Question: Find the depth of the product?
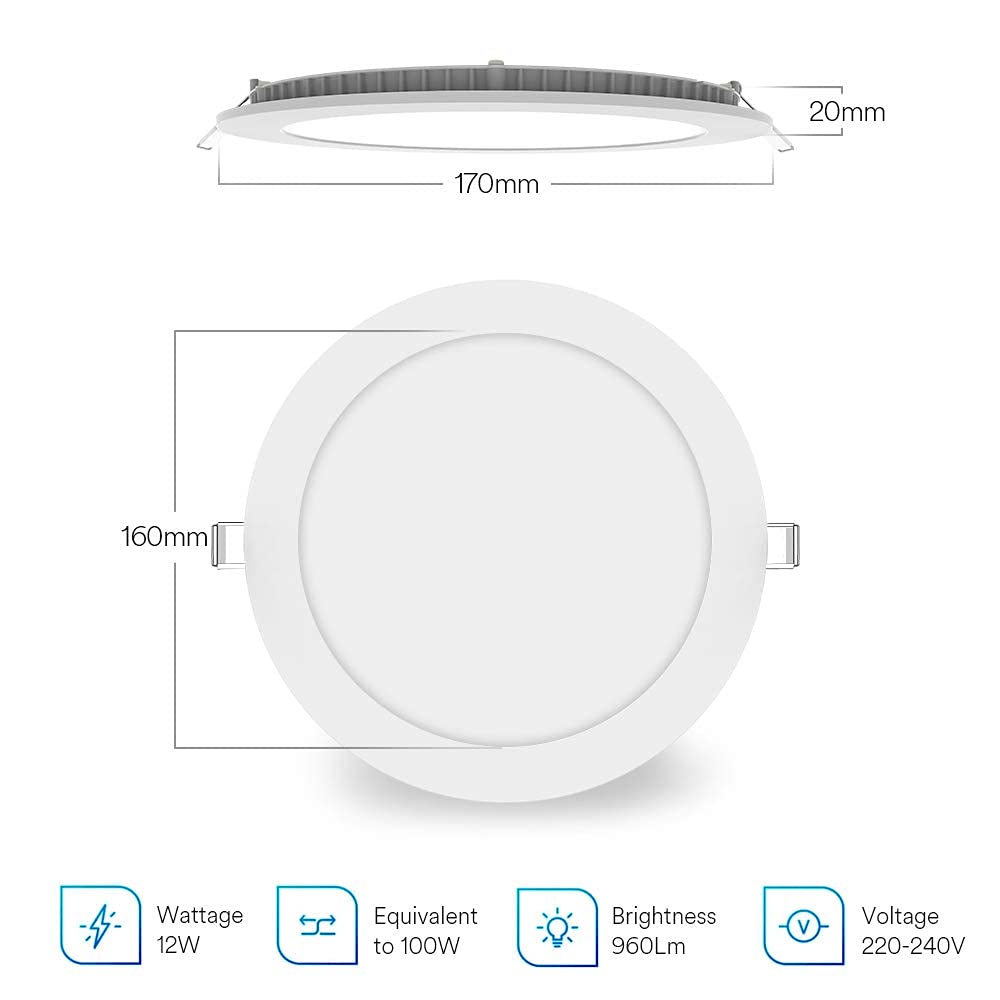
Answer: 170.0 millimetre